Christianity in the 19th century

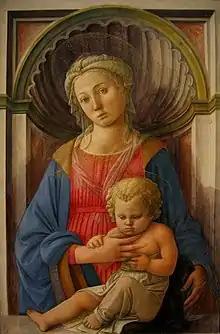
"Madonna and Child", by Filippo Lippi

The Industrial Revolution brought many concerns about the deteriorating working and living conditions of urban workers. Influenced by the German Bishop Wilhelm Emmanuel Freiherr von Ketteler, in 1891, Pope Leo XIII published the encyclical "Rerum novarum", which set in context Catholic social teaching in terms that rejected socialism but advocated the regulation of working conditions. "Rerum novarum" argued for the establishment of a living wage and the right of workers to form trade unions.